Michael Matthews (cyclist)

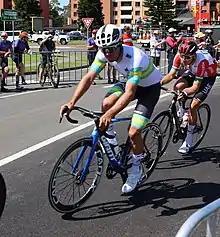
Michael Matthews representing Australia in Wollongong 2022

Matthews was expected to contend for the points classification at the 2017 Tour de France, and his chances were boosted on Stage 4 after an incident during the final sprint which saw Mark Cavendish forced out of the race through injury and Peter Sagan, winner of the classification in the previous 5 Tours, disqualified. Matthews won Stage 14, a reduced peloton uphill sprint finish at Rodez. On Stage 16, the high pace set by Matthews's dropped the green jersey wearer Kittel; Matthews, who was second to Kittel in points classification, won the stage. On Stage 17, Kittel crashed and withdrew from the Tour, putting Matthews in the green jersey. Matthews retained the jersey to Paris.